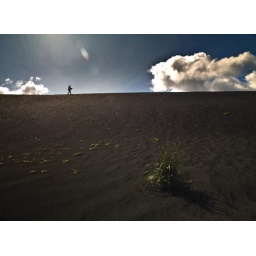
Plant in black sand